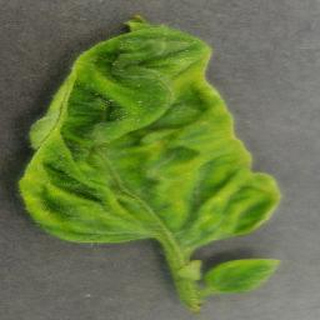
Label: tomato_yellow_leaf_curl_virus